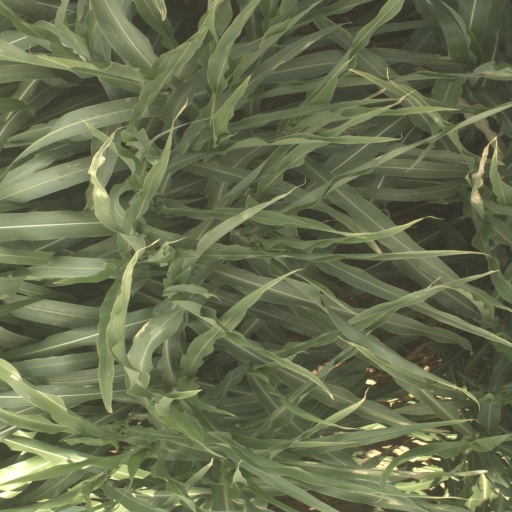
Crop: sorghum